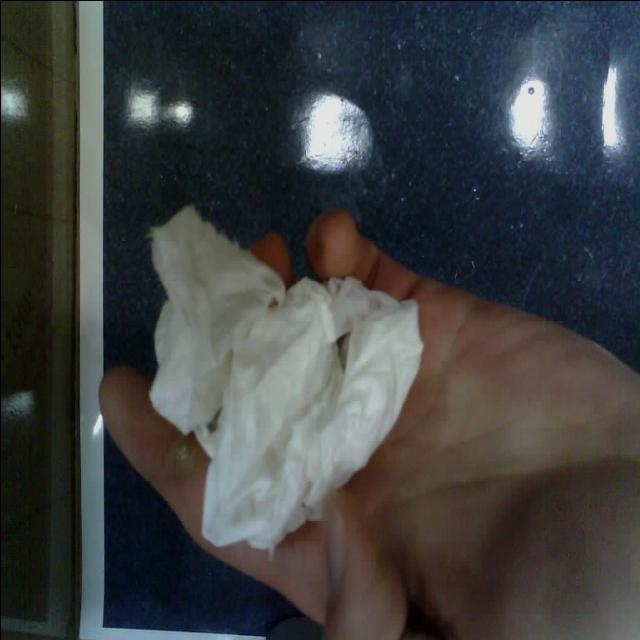
Label: tissues